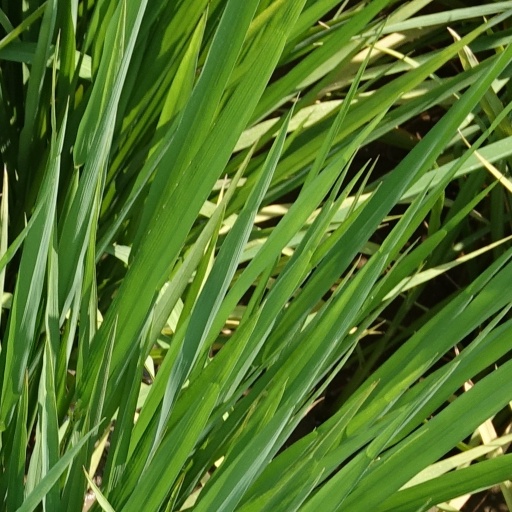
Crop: rice